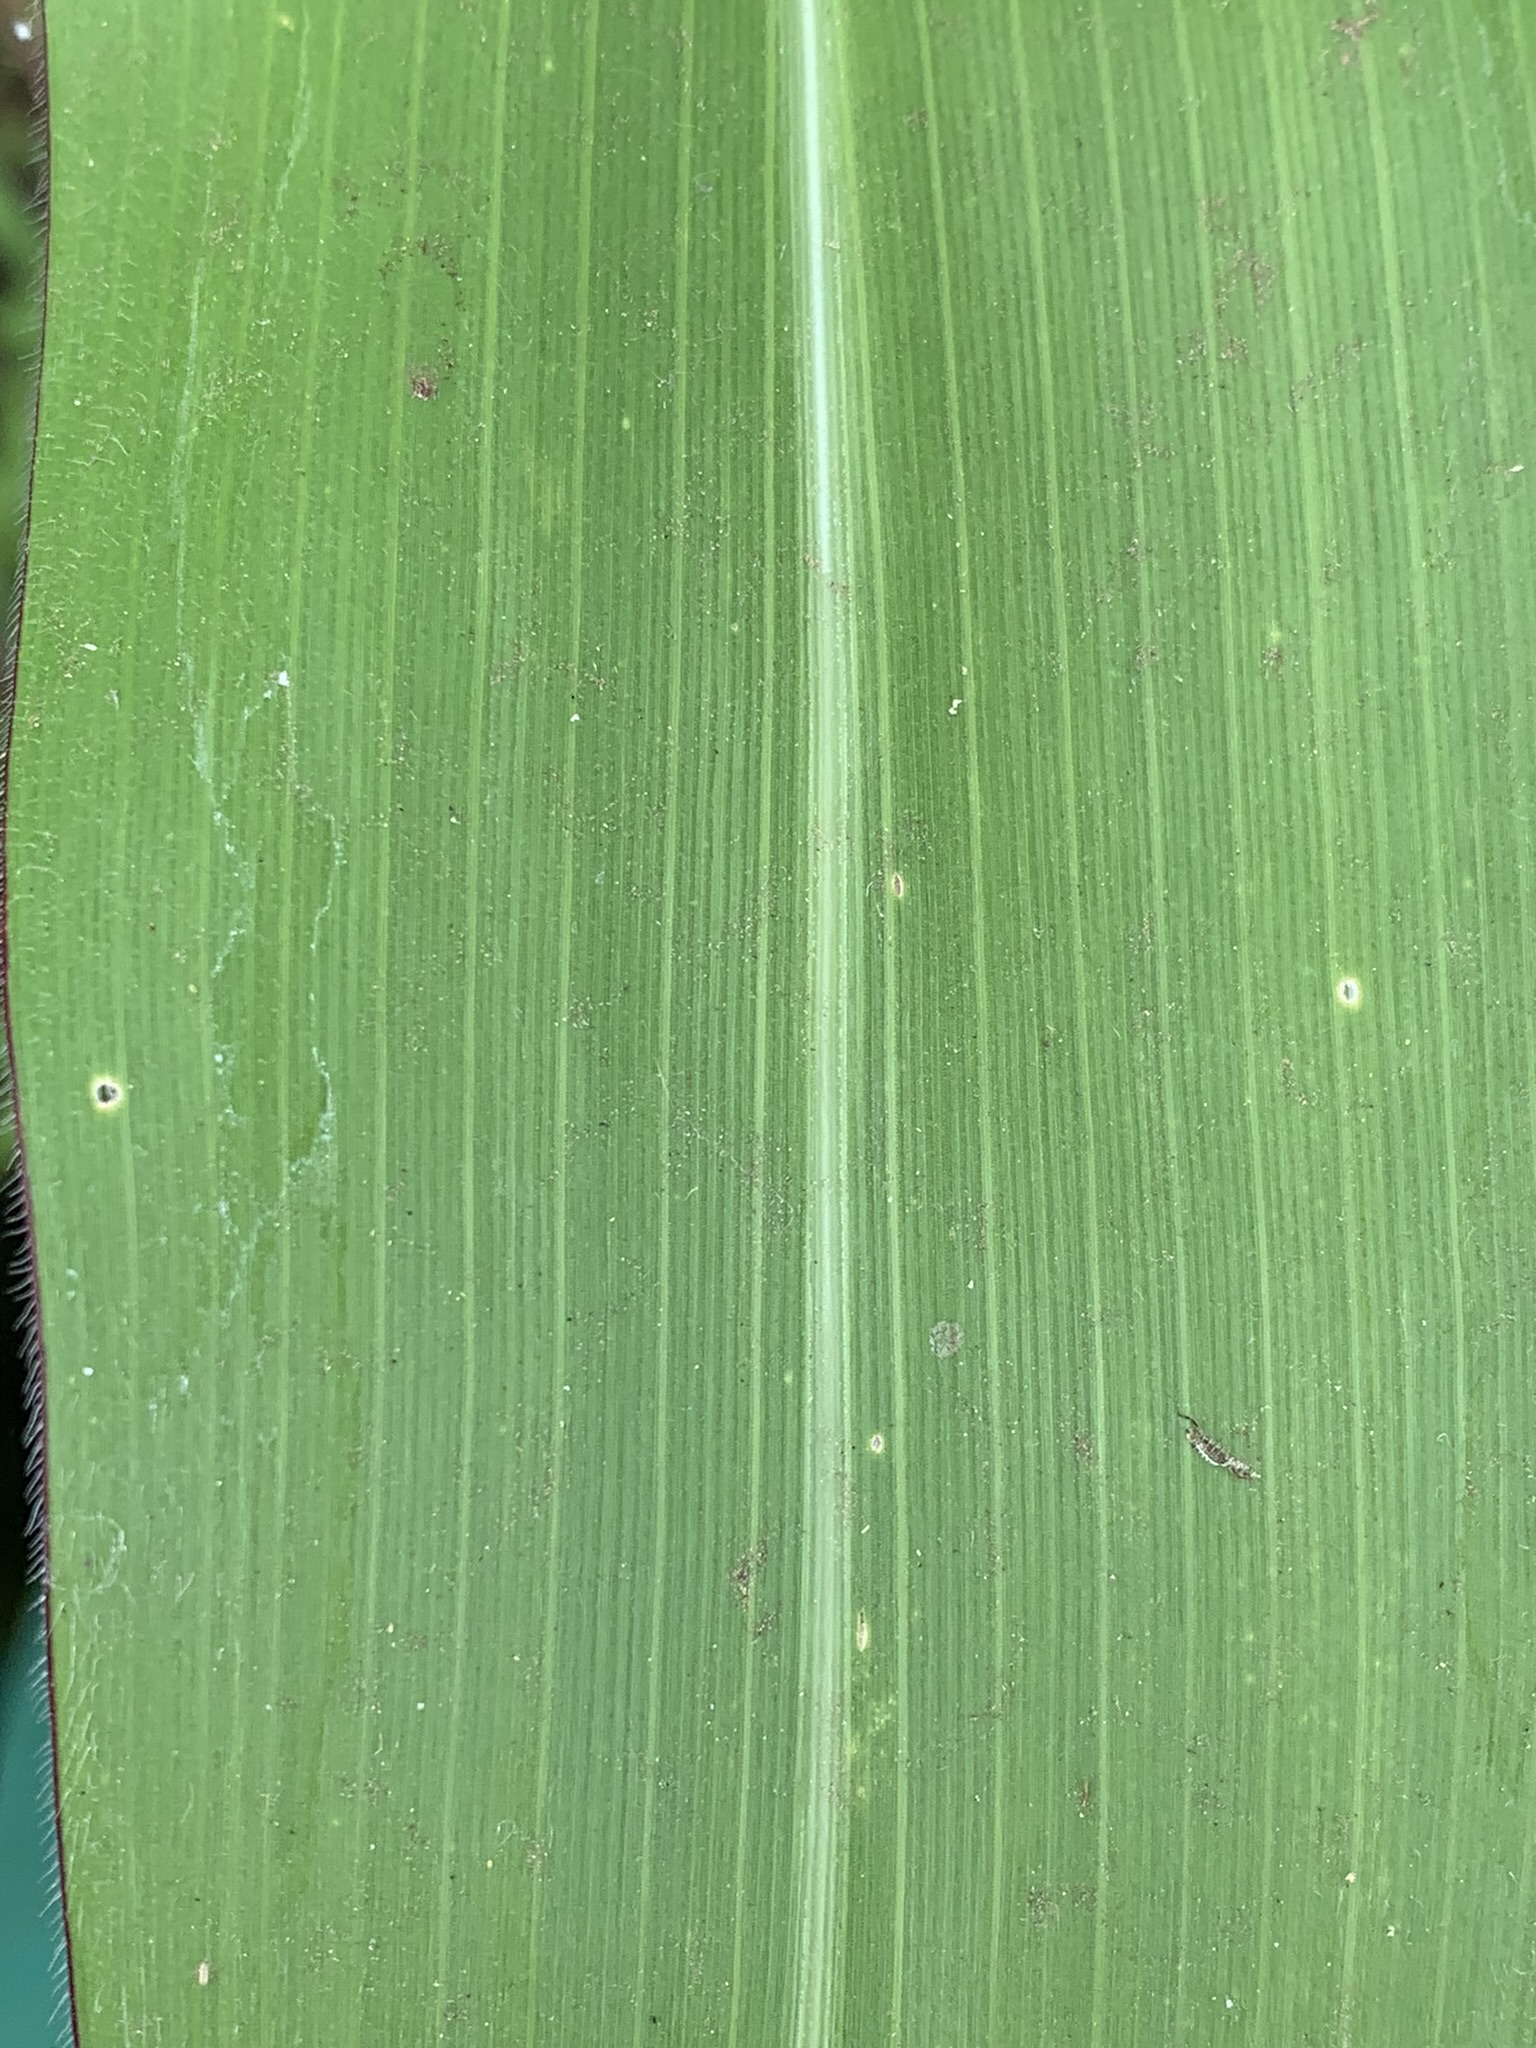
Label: Healthy